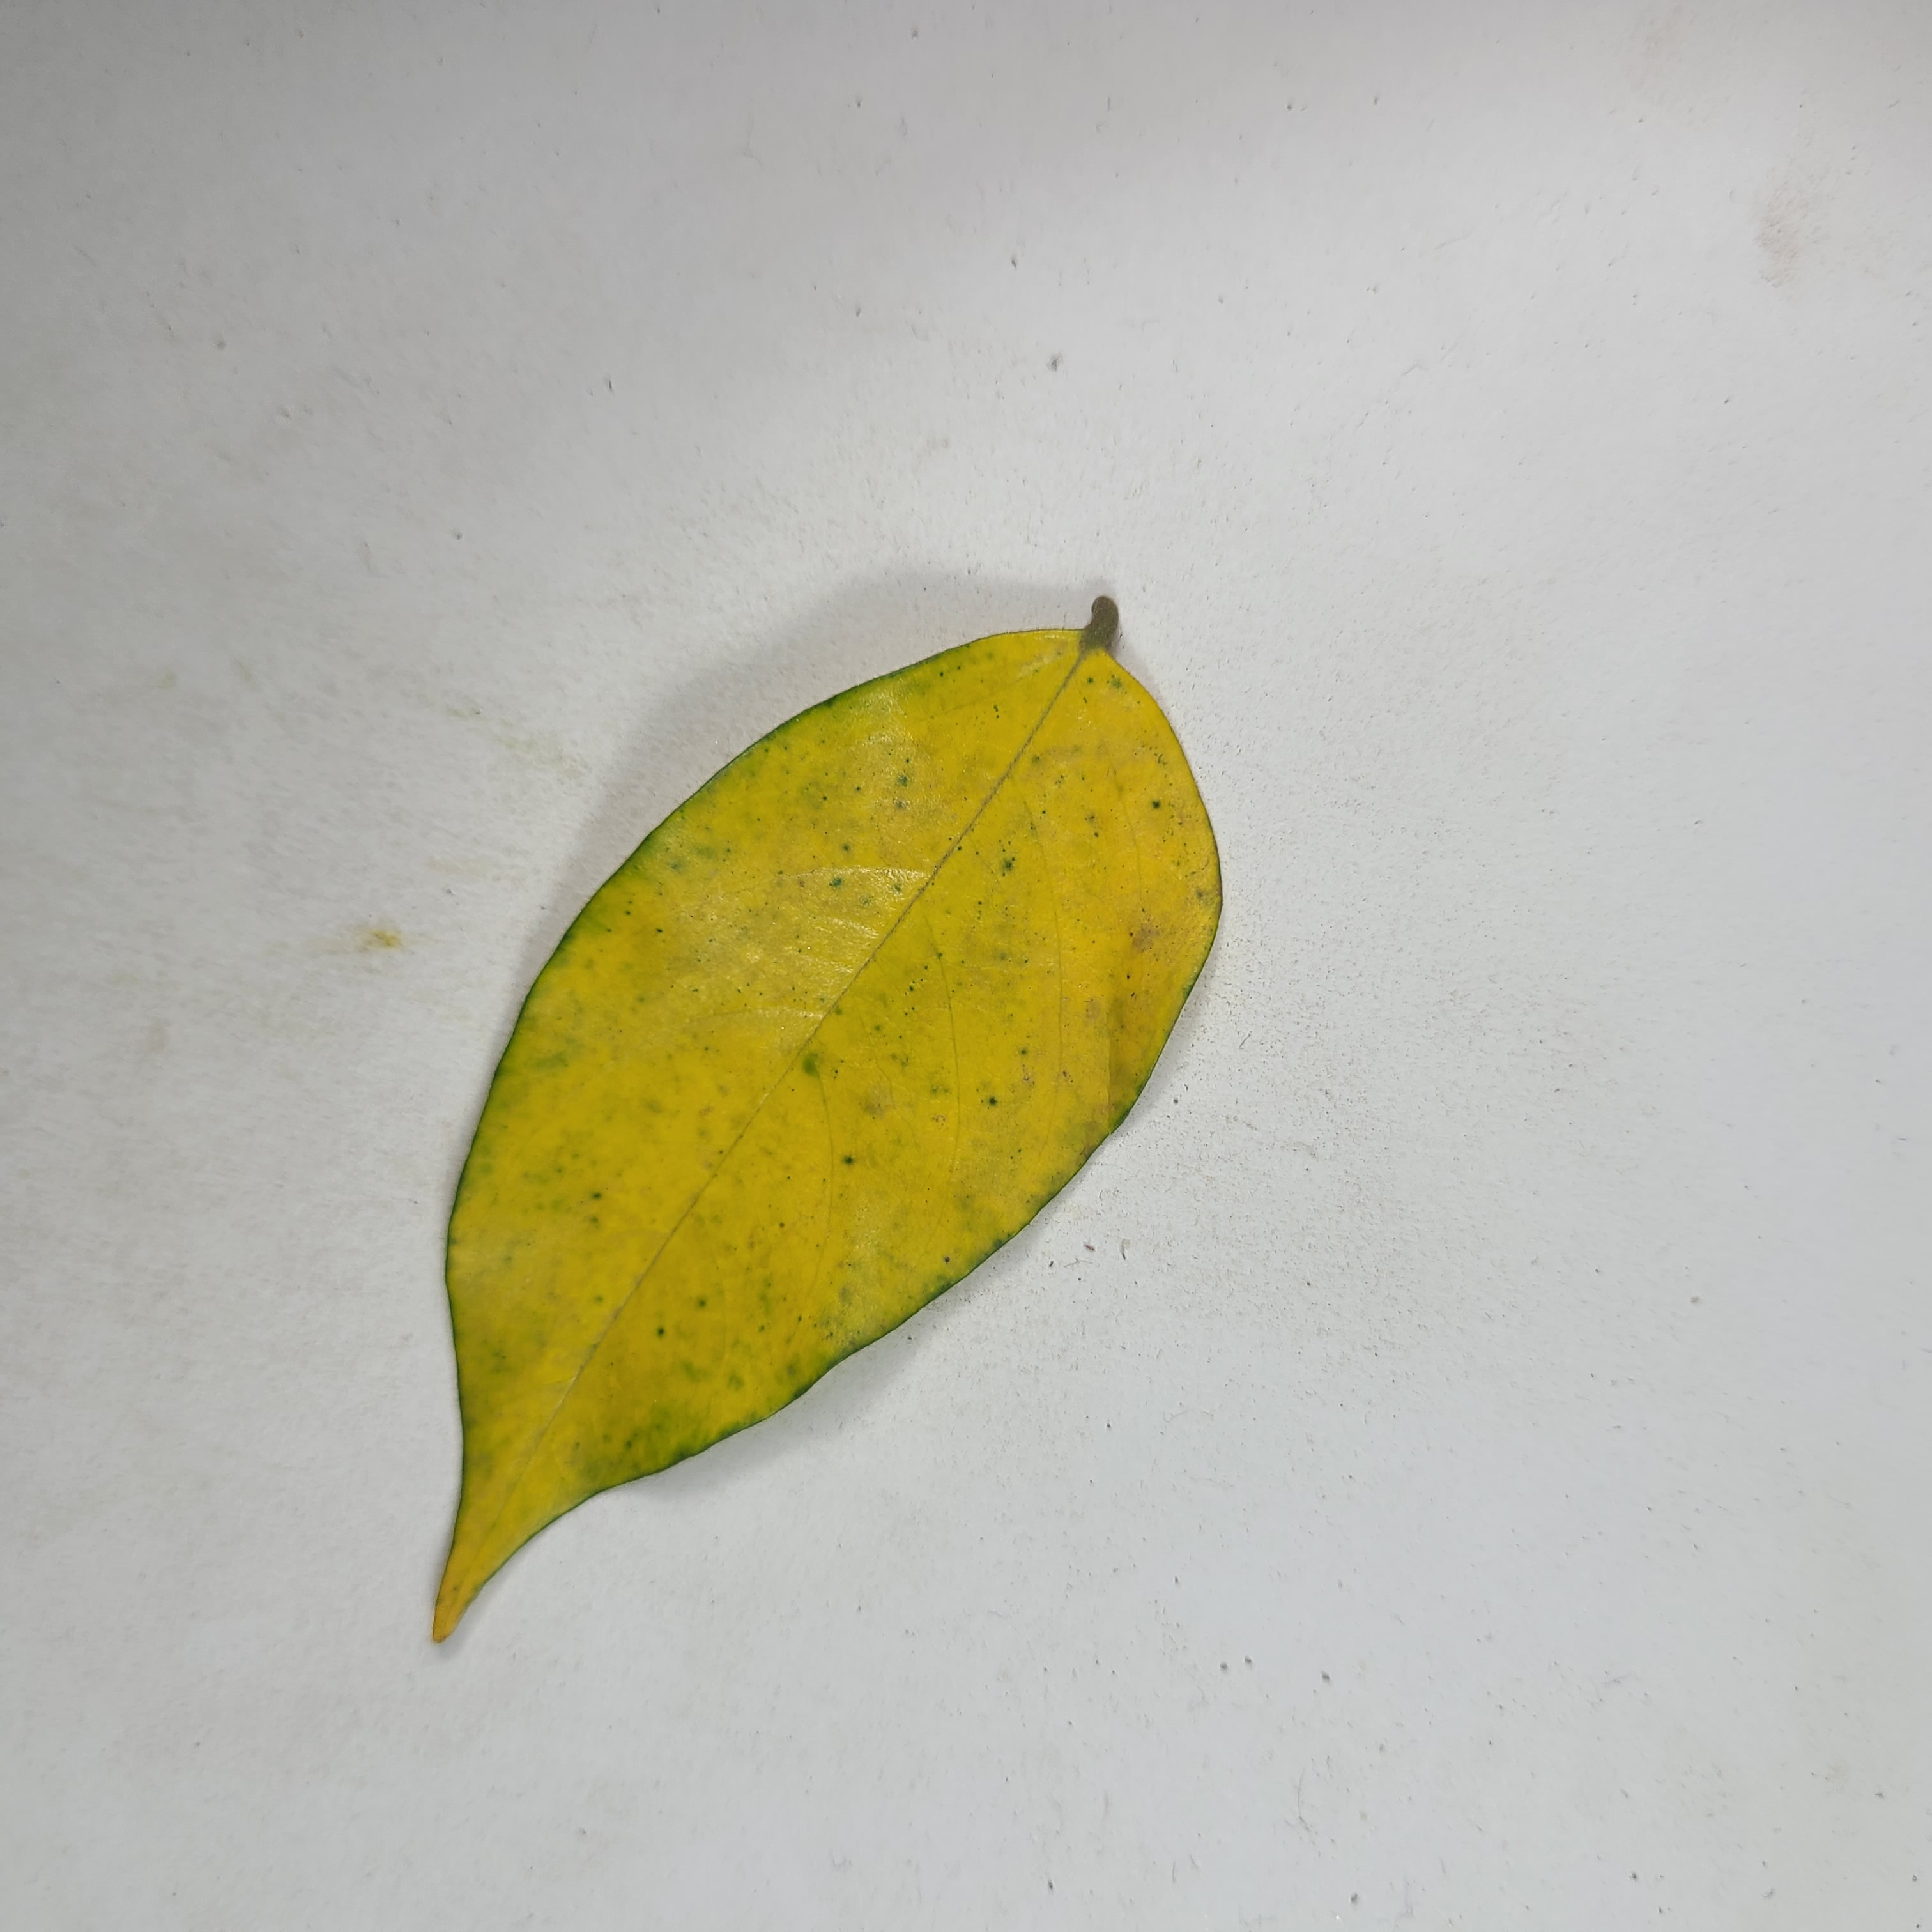
Label: Yellow Leaves